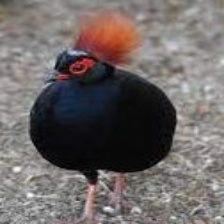
Species: CRESTED WOOD PARTRIDGE
Scientific name: ROLLULUS ROULOUL
ImageNet parent category: partridge